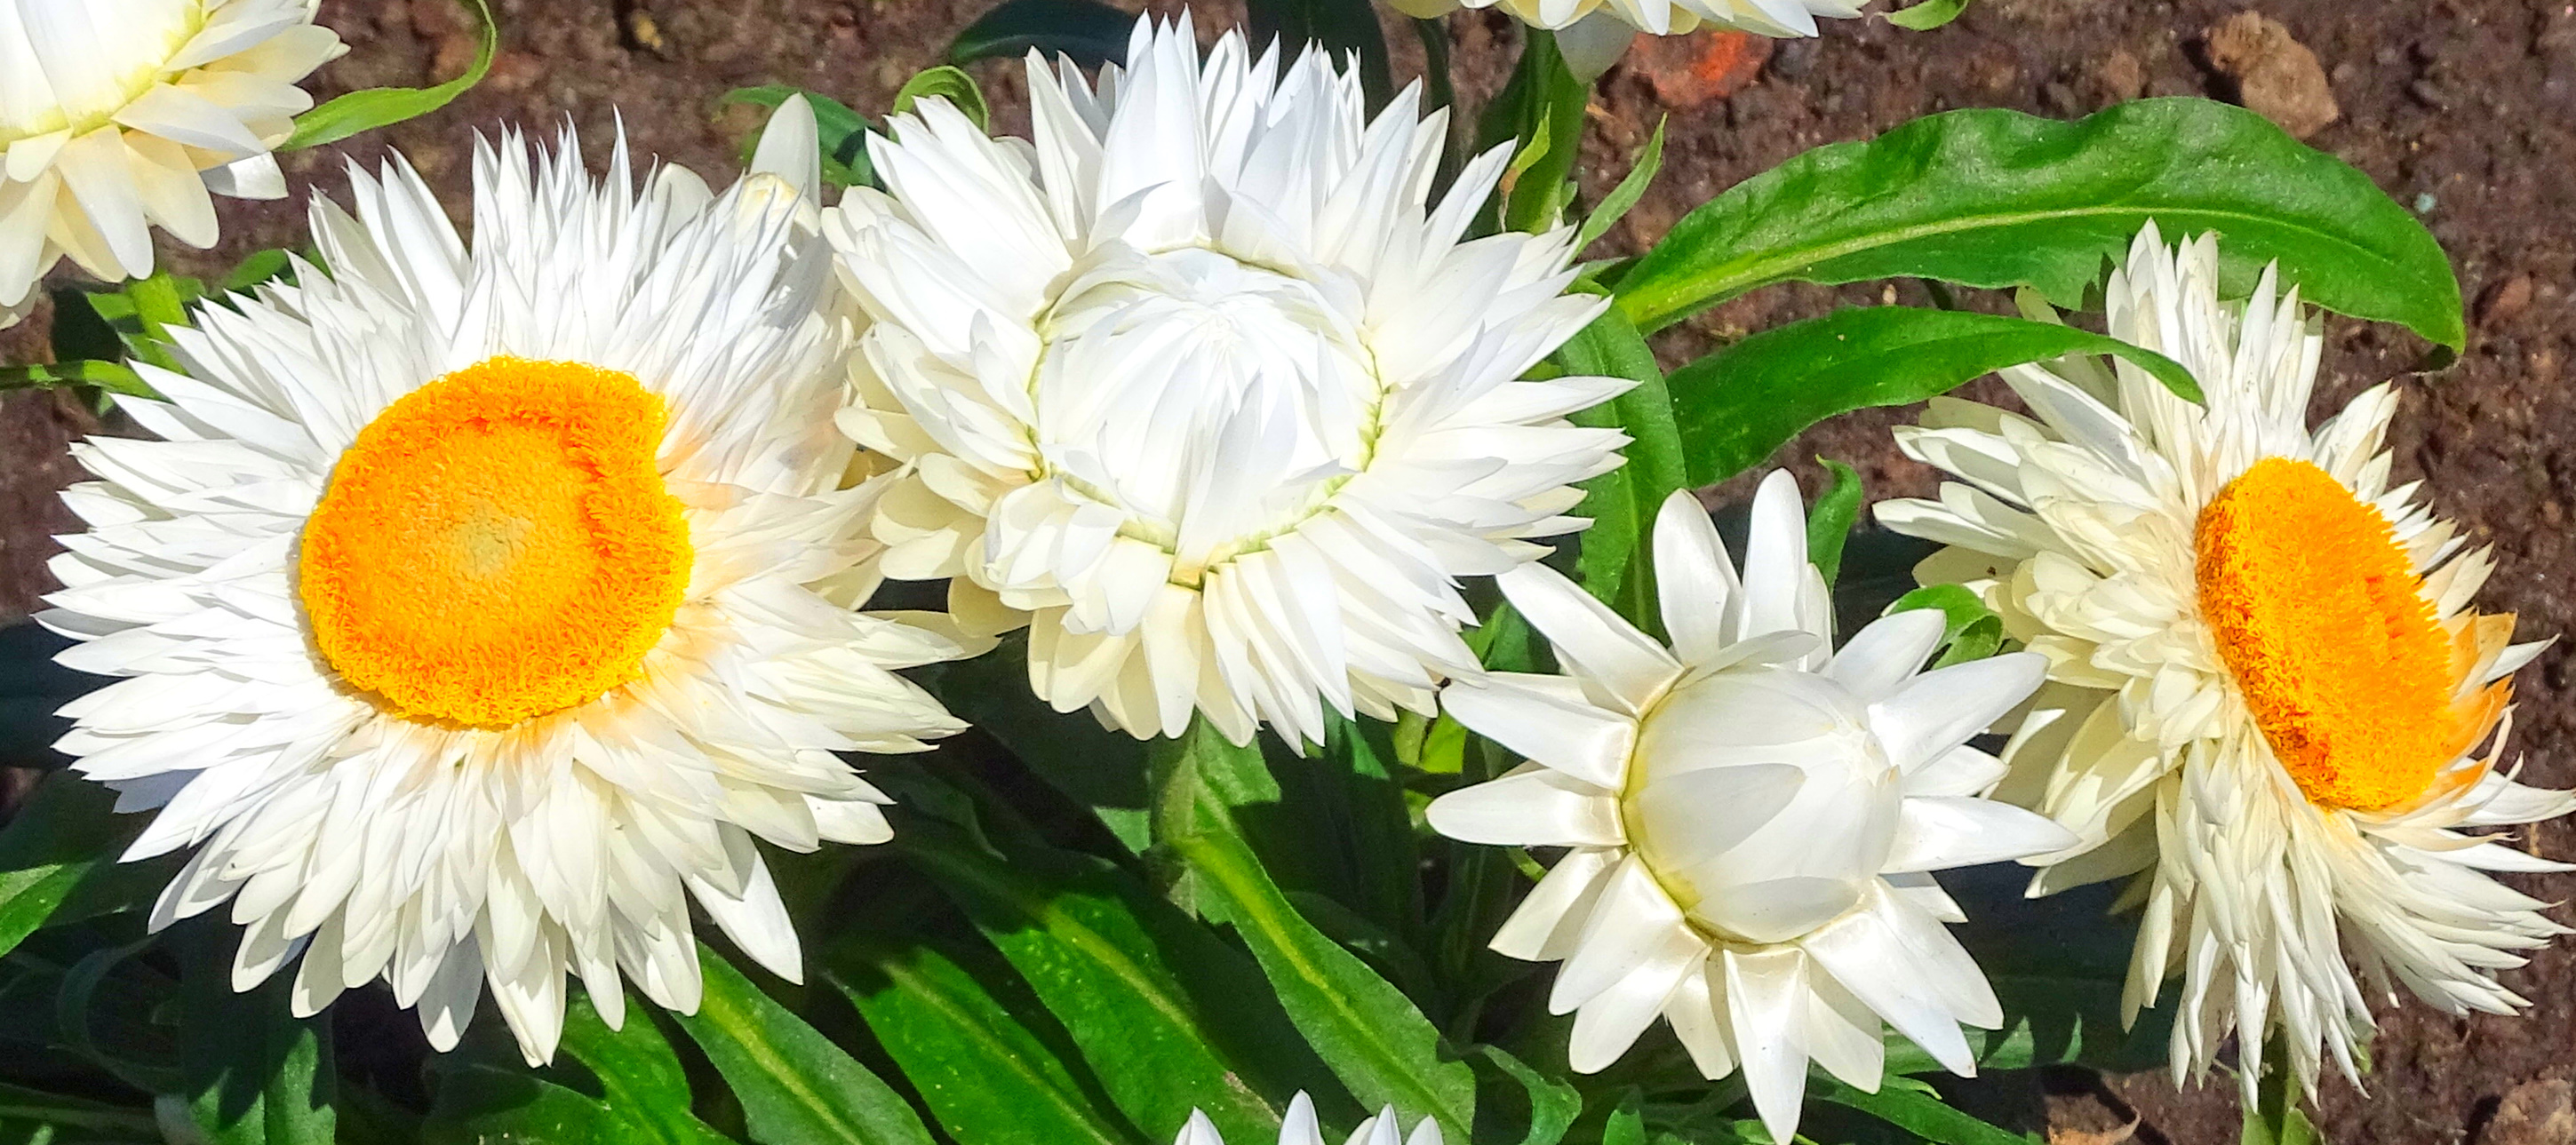
flower, petal, plant, white, botany, terrestrial plant, flowering plant, spring, annual plant, perennial plant, floristry